Economy of France

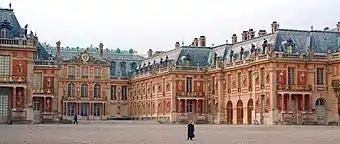
The Palace of Versailles is one of the most popular tourist destinations in France.

France is the world's most popular tourist destination with more than 83.7 million foreign tourists in 2014, ahead of Spain (58.5 million in 2006) and the United States (51.1 million in 2006). This figure excludes people staying less than 24 hours in France, such as northern Europeans crossing France on their way to Spain or Italy during the summer.